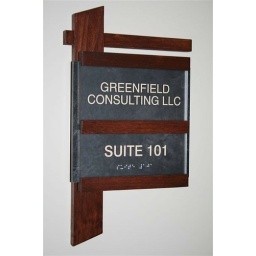
Wood and slate laminate ADA suite sign used in 19th century office and conference center